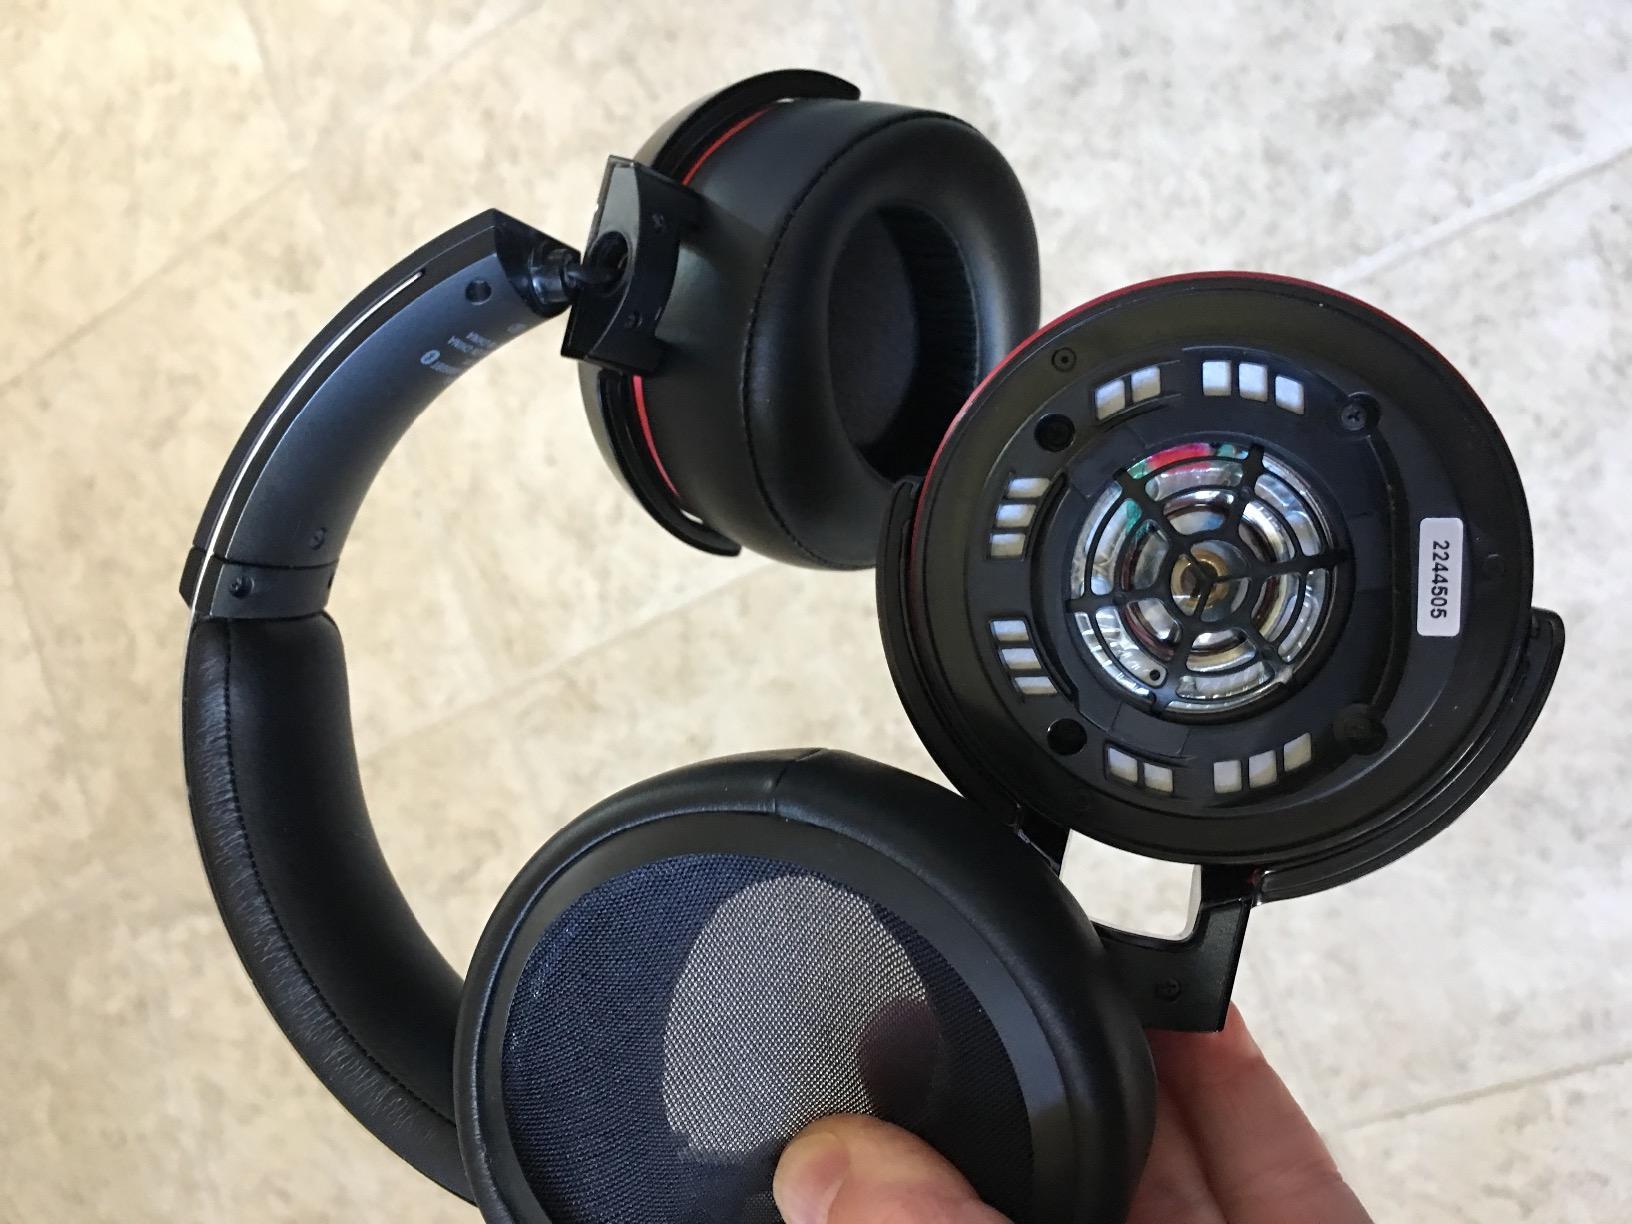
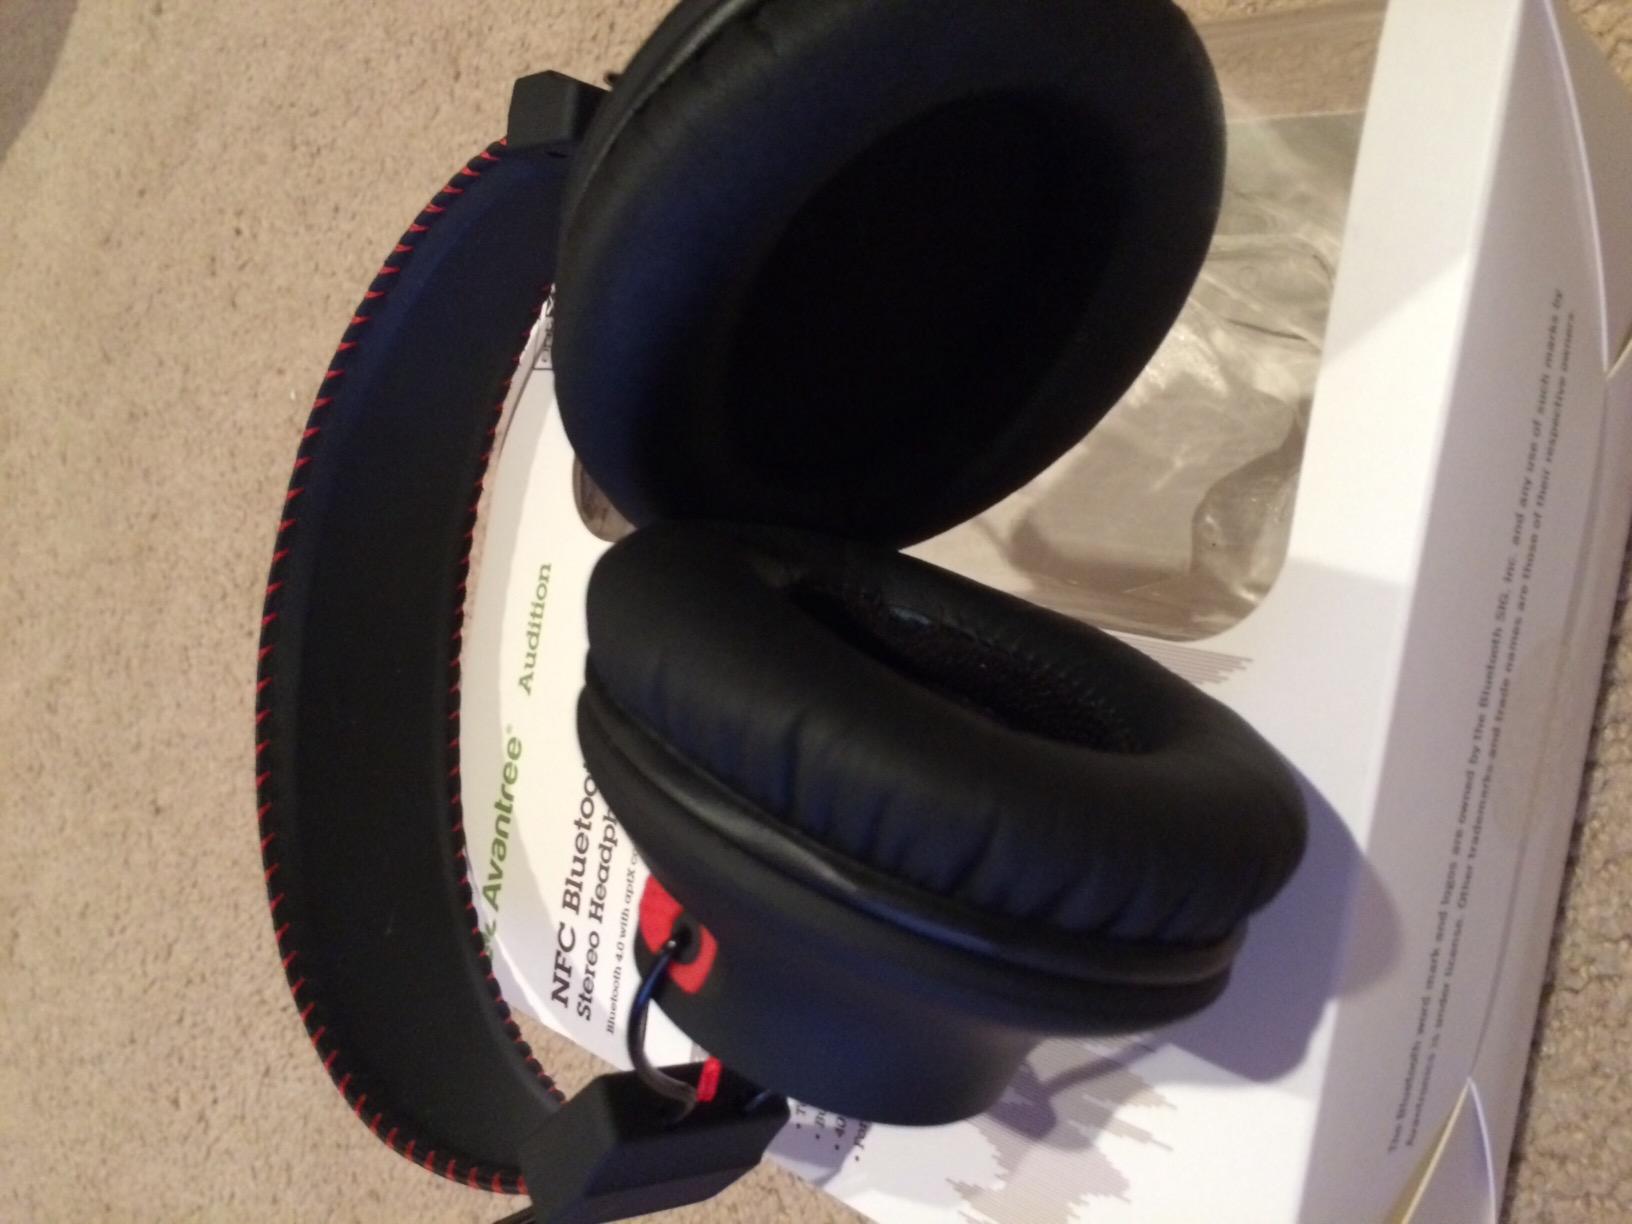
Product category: headphones
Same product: no